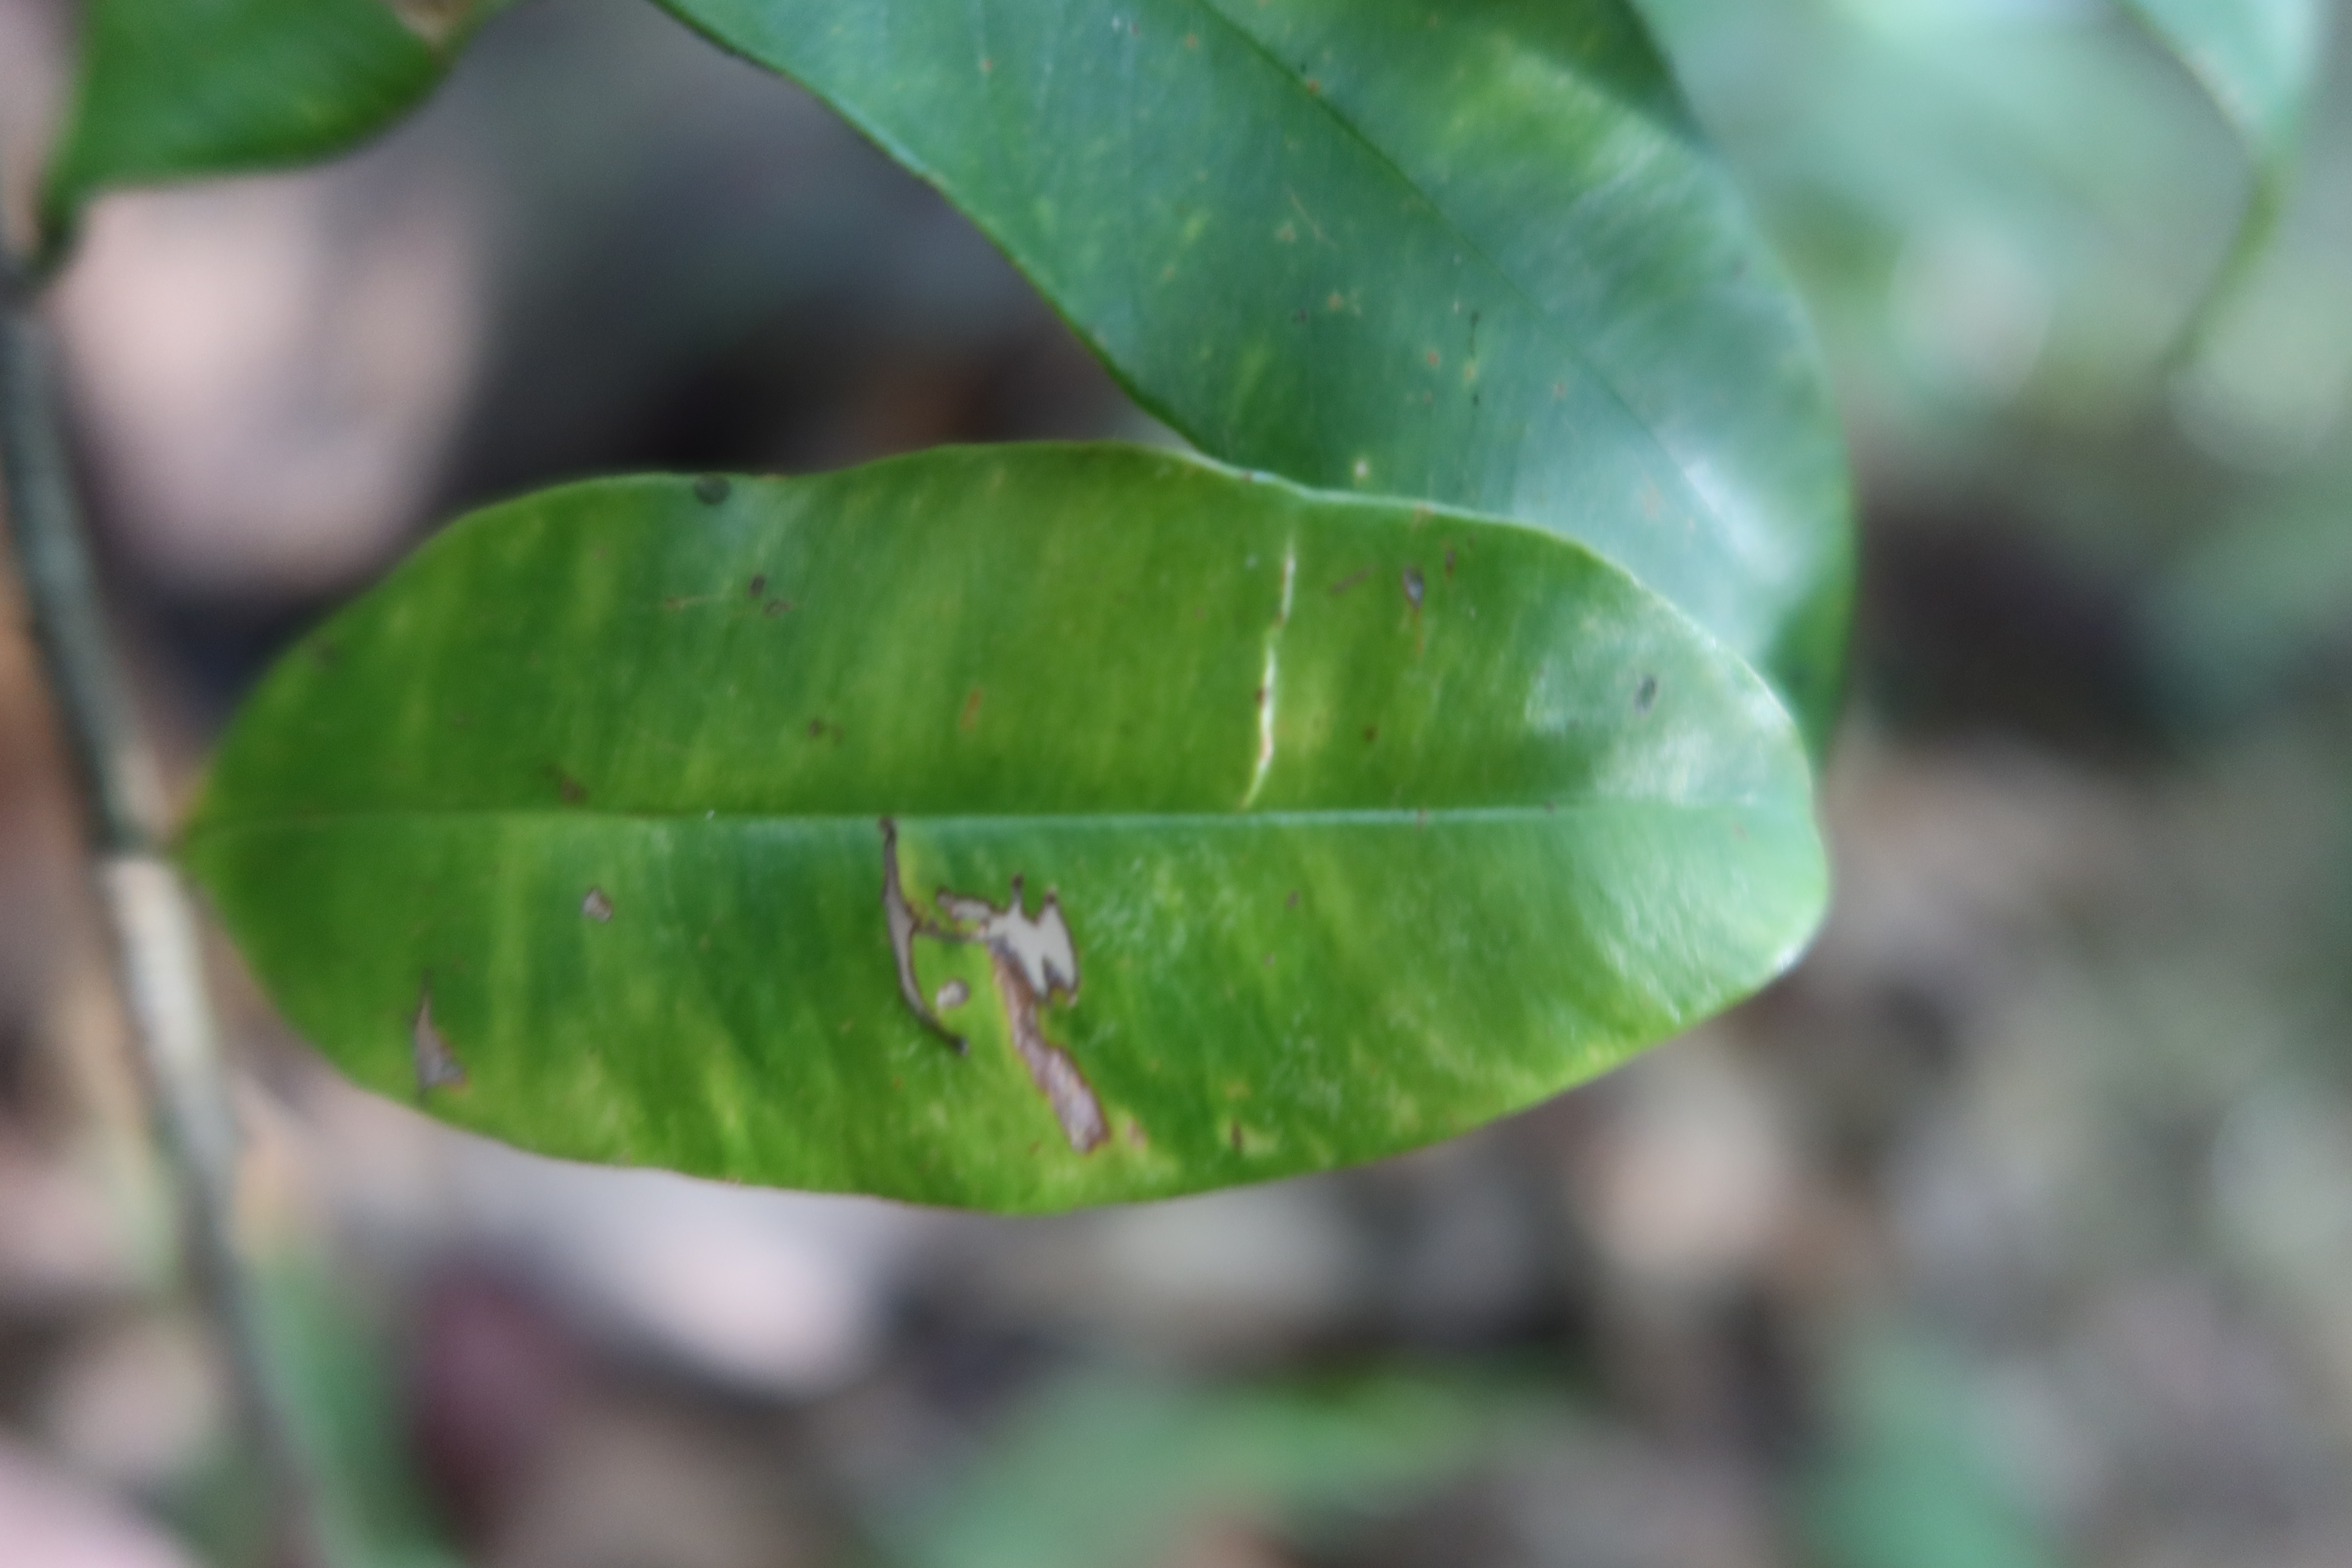
Label: Brown spots